Clock tower

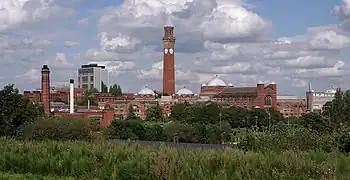
Old Joe in Birmingham, England – the tallest freestanding clock tower in the world

The tallest freestanding clock tower in the world is the Joseph Chamberlain Memorial Clock Tower (Old Joe) at the University of Birmingham in Birmingham, United Kingdom. The tower stands at tall and was completed in 1908. The clock tower of Philadelphia City Hall was part of the tallest building in the world from 1894, when the tower was topped out and the building partially occupied, until 1908.